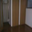
Label: wardrobe